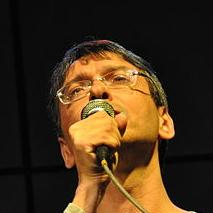
Age: 45